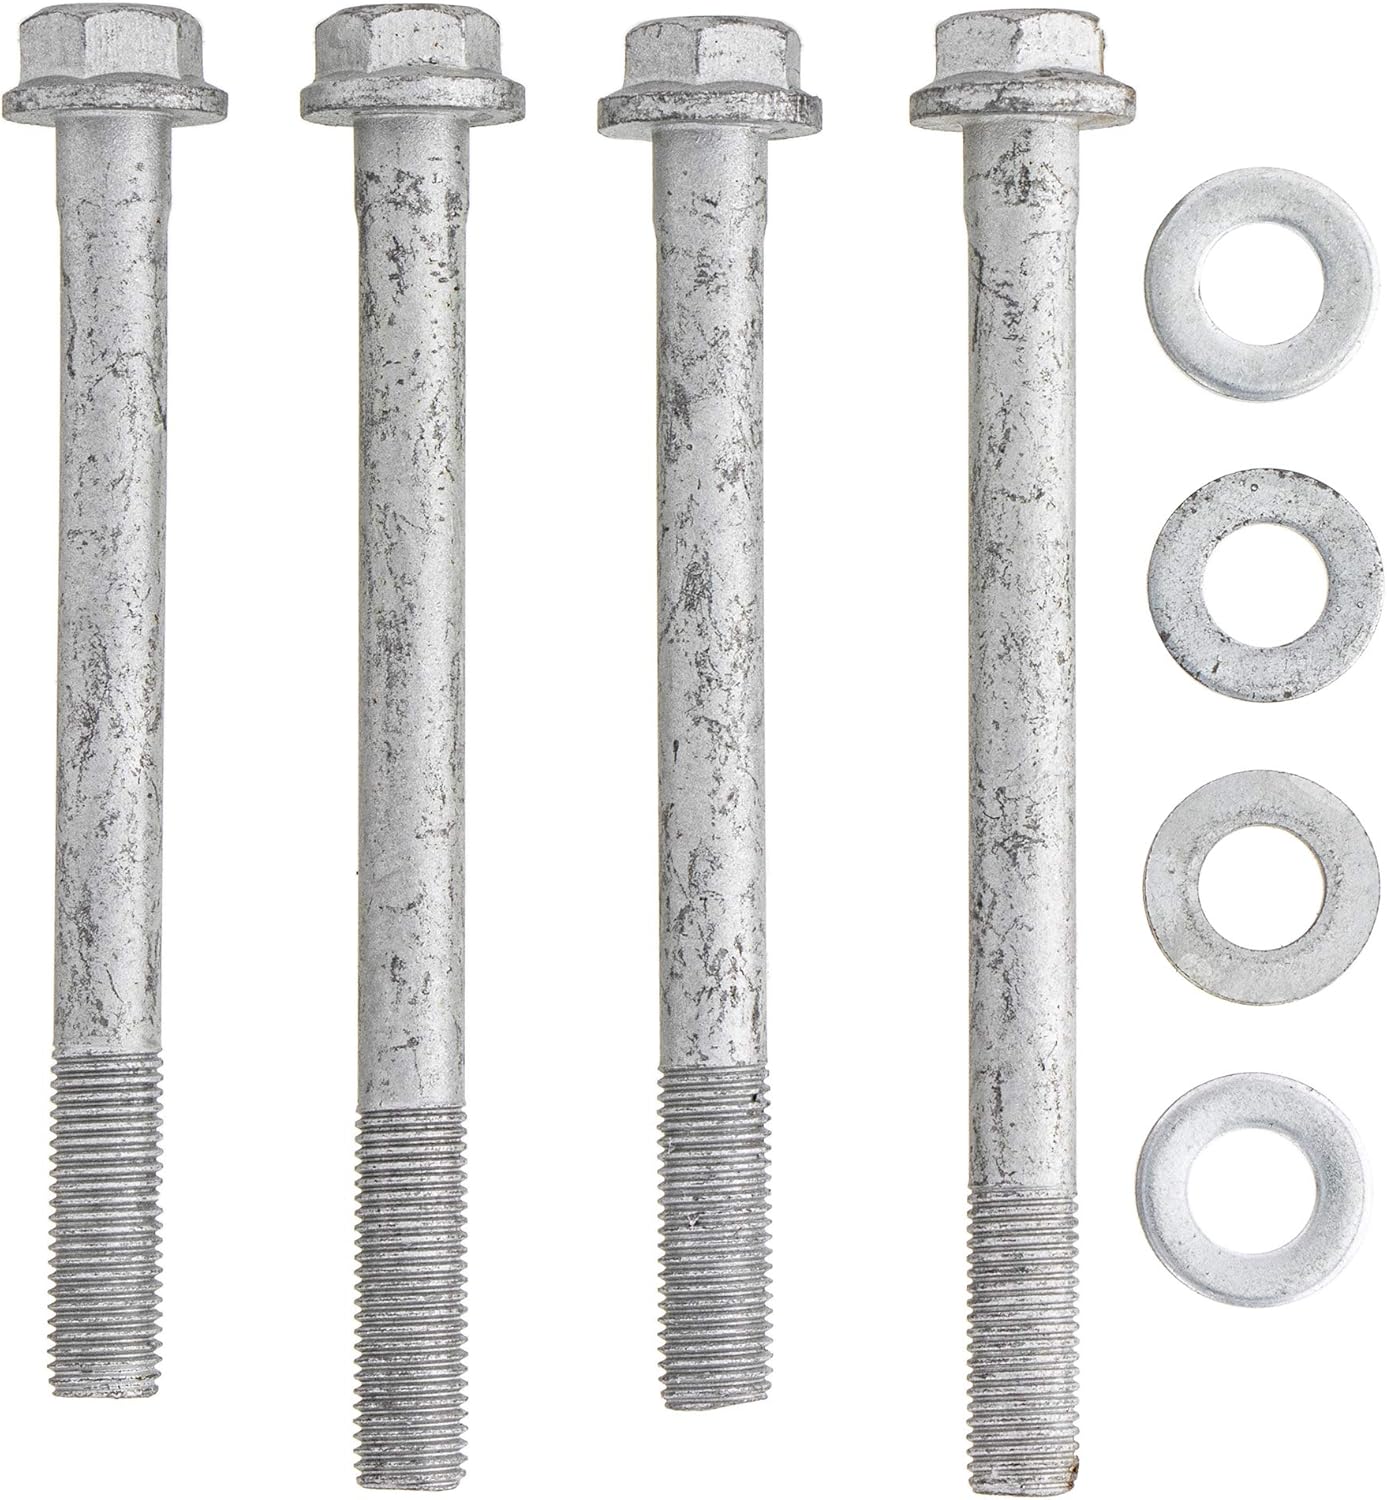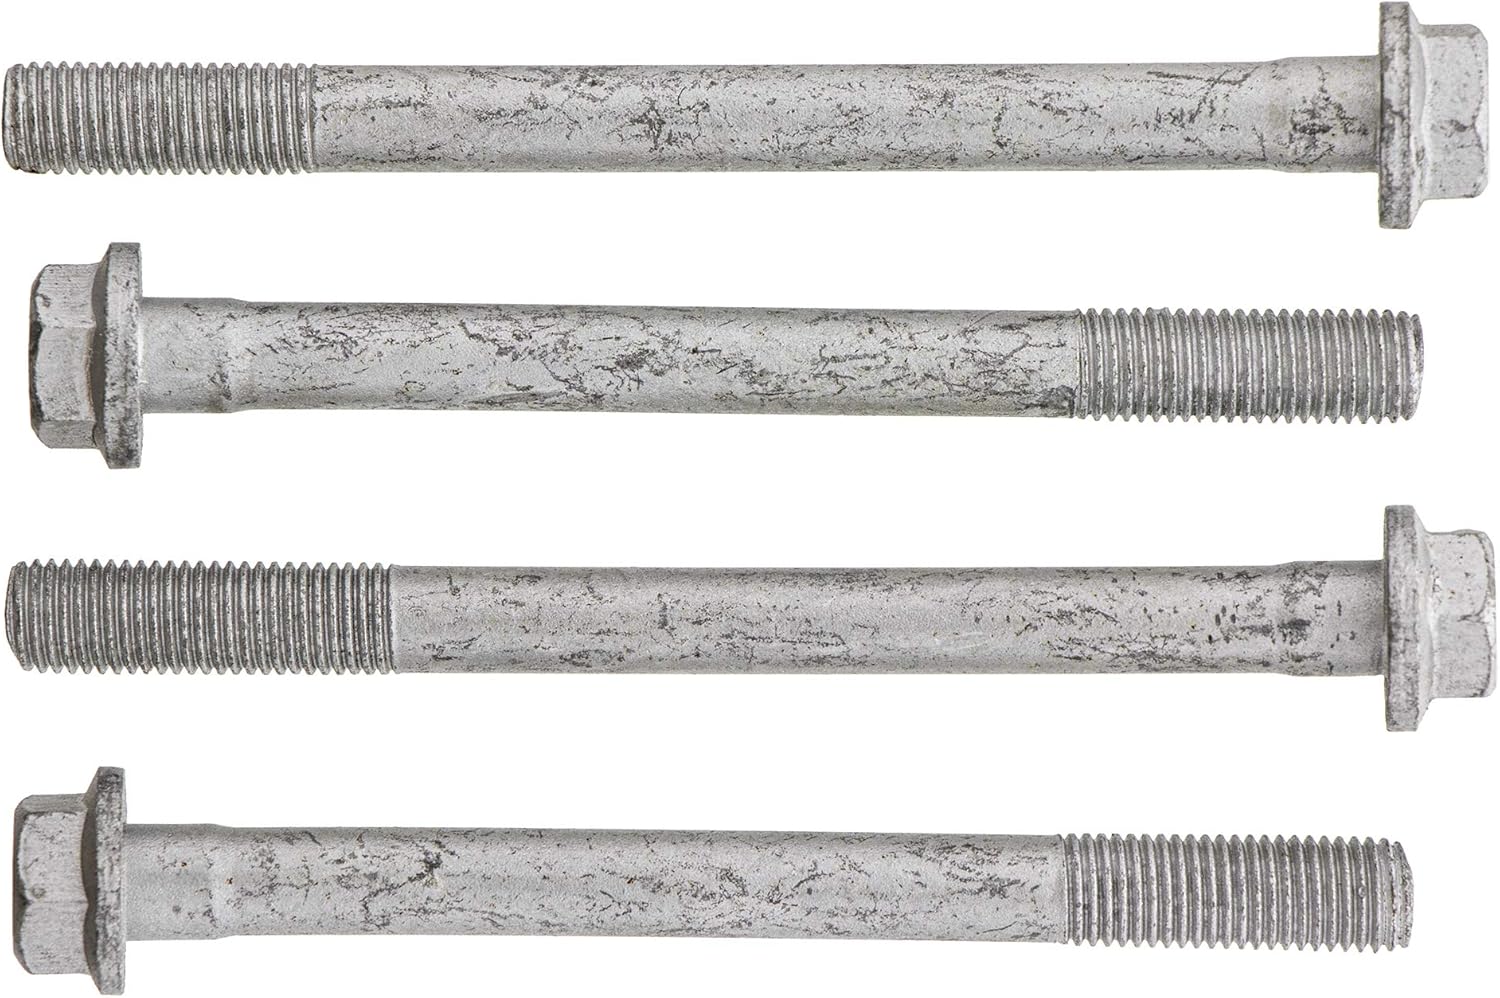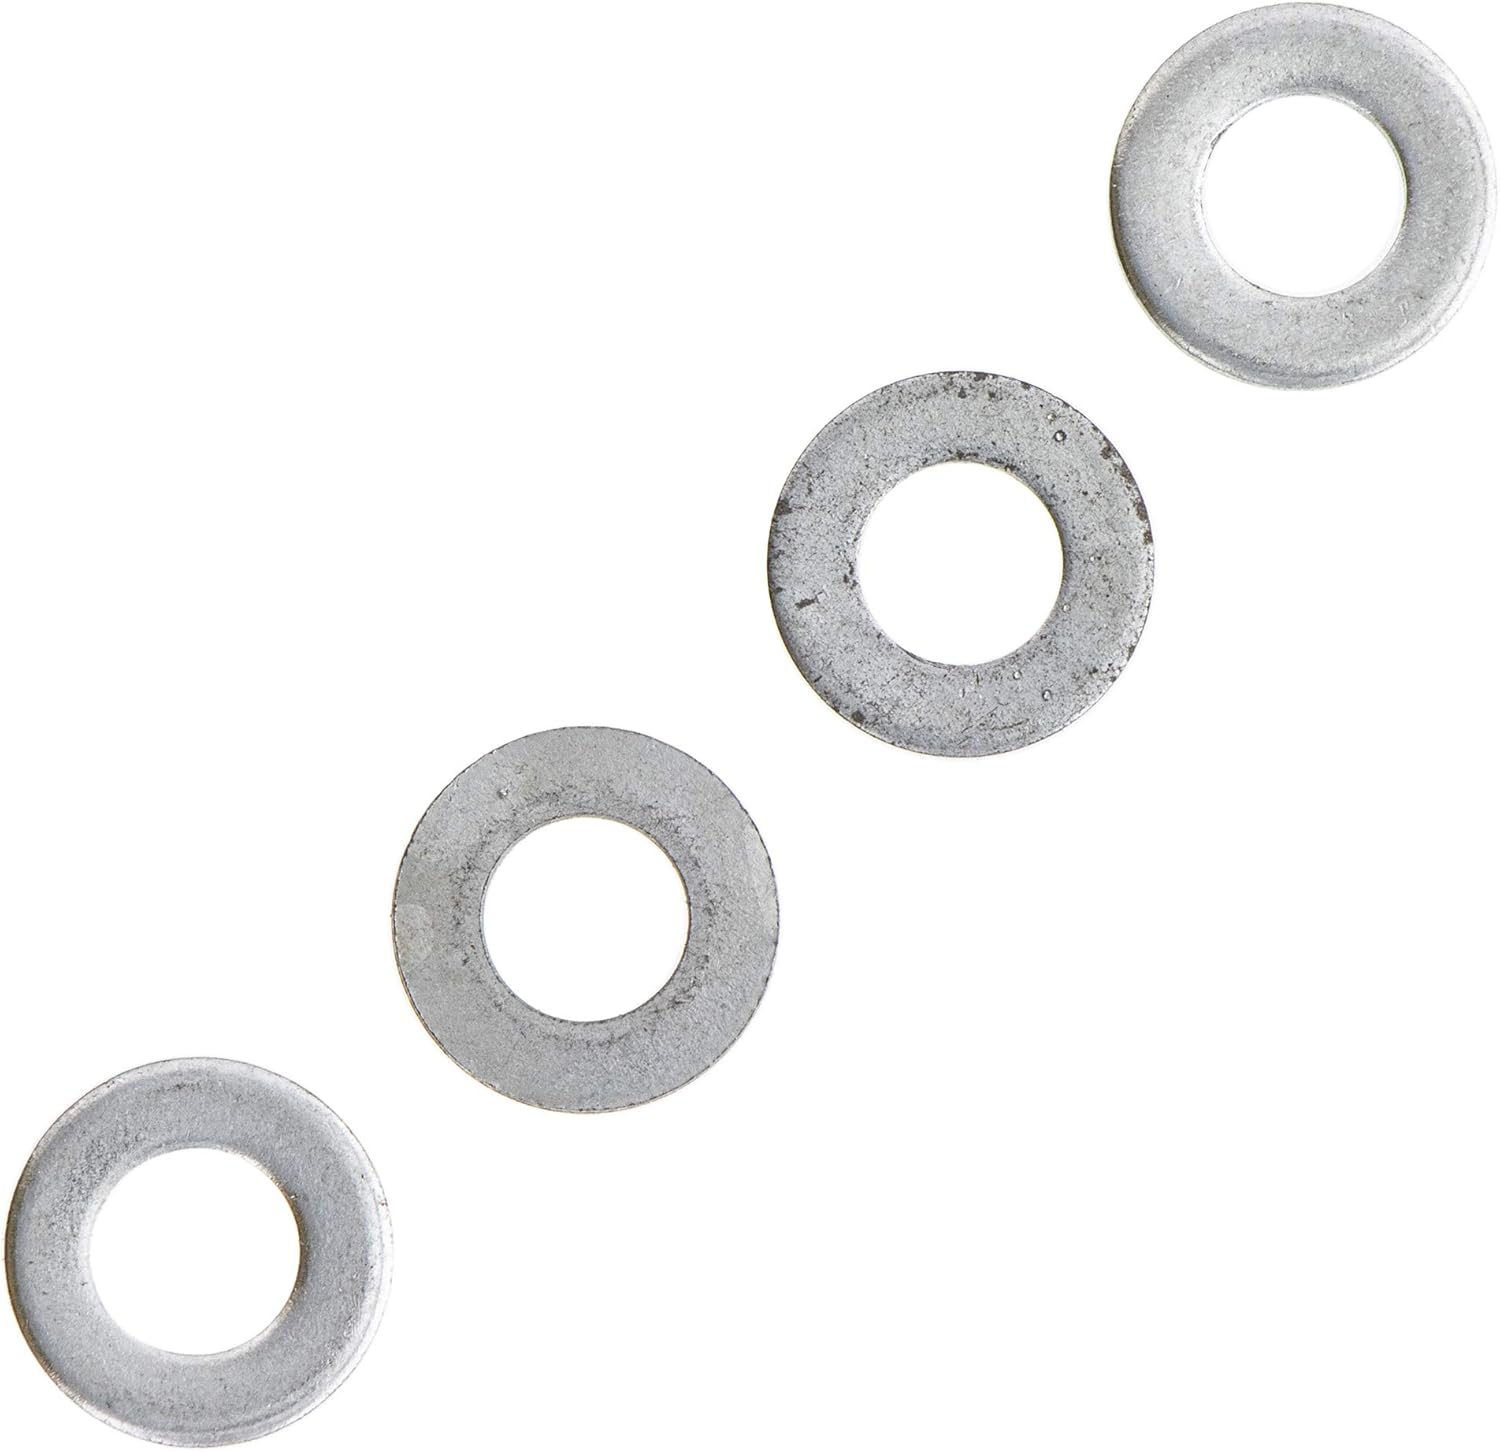
NICHE Cylinder Stud Kit for Yamaha Raptor Grizzly Rhino 660R 90201-102G9-00 90105-10649-00 90105-09648-00
Category: Automotive
NICHE 519-KST2228D Cylinder Stud KitNICHE Parts Cylinder Stud, Cylinder Stud KitReplacement For OEM Parts Number(s):For For Yamaha90105-09648-00, 90105-10649-00, 90201-102G9-00Compatible with (Replacement for) The Following Vehicles:For Yamaha Grizzly 660: 2002-2008For Yamaha Raptor 660R: 2001-2005For Yamaha Rhino 660: 2004-2007
Features: Product Replaces Cylinder Washer OEM Compatible with Yamaha 90201-102G9-00 | Cylinder Stud Short Compatible with OEM Part Numbers: Yamaha 90105-10649-00 | Product Replaces Cylinder Stud Long OEM Yamaha 90105-09648-00 | Compatible with: Yamaha 2001-2005 Raptor 660R, 2002-2008 Grizzly 660 | Compatible with: Yamaha 2004-2007 Rhino 660